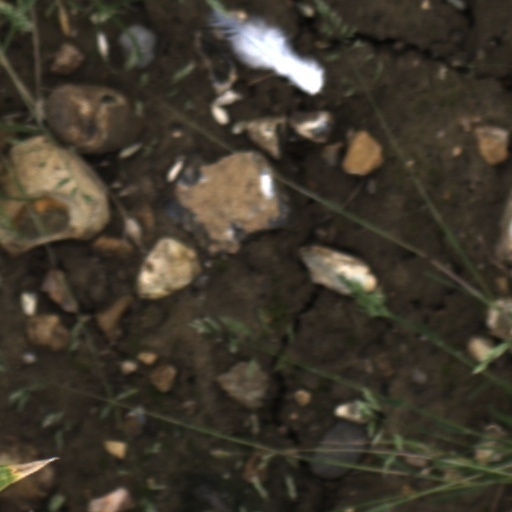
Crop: wheat